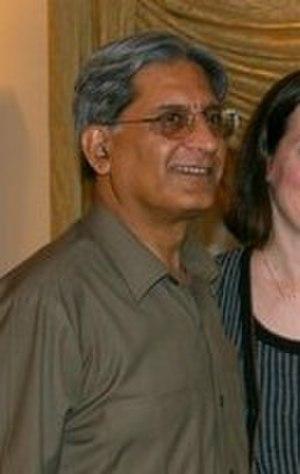
L'élection présidentielle pakistanaise de 2018 s'est déroulée le 4 septembre 2018. Elle vise à élire au scrutin indirect le successeur de Mamnoon Hussain élu en juillet 2013 dont le mandat prend fin et qui ne se représente pas. Le président de la république, élu par un collège électoral, possède par ailleurs un rôle essentiellement honorifique, le pouvoir réel étant détenu par le Premier ministre.
Chaudhry Aitzaz Ahsan est un homme politique pakistanais de gauche, théoricien de la constitution et adepte du marxisme. Il est actuellement élu au Sénat pakistanais. Avant de commencer sa carrière politique, il fut brièvement président de l'association du barreau de la Cour Suprême du Pakistan.